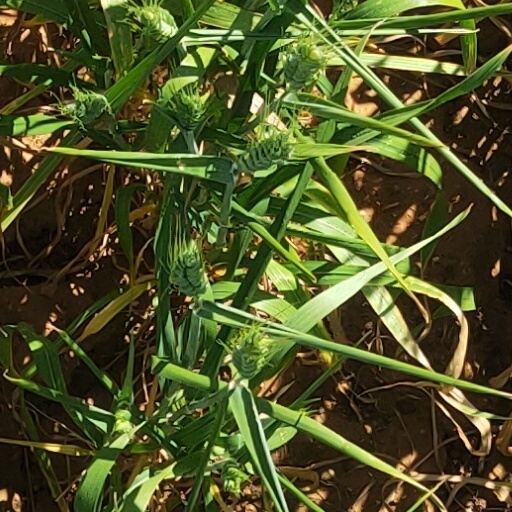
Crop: wheat